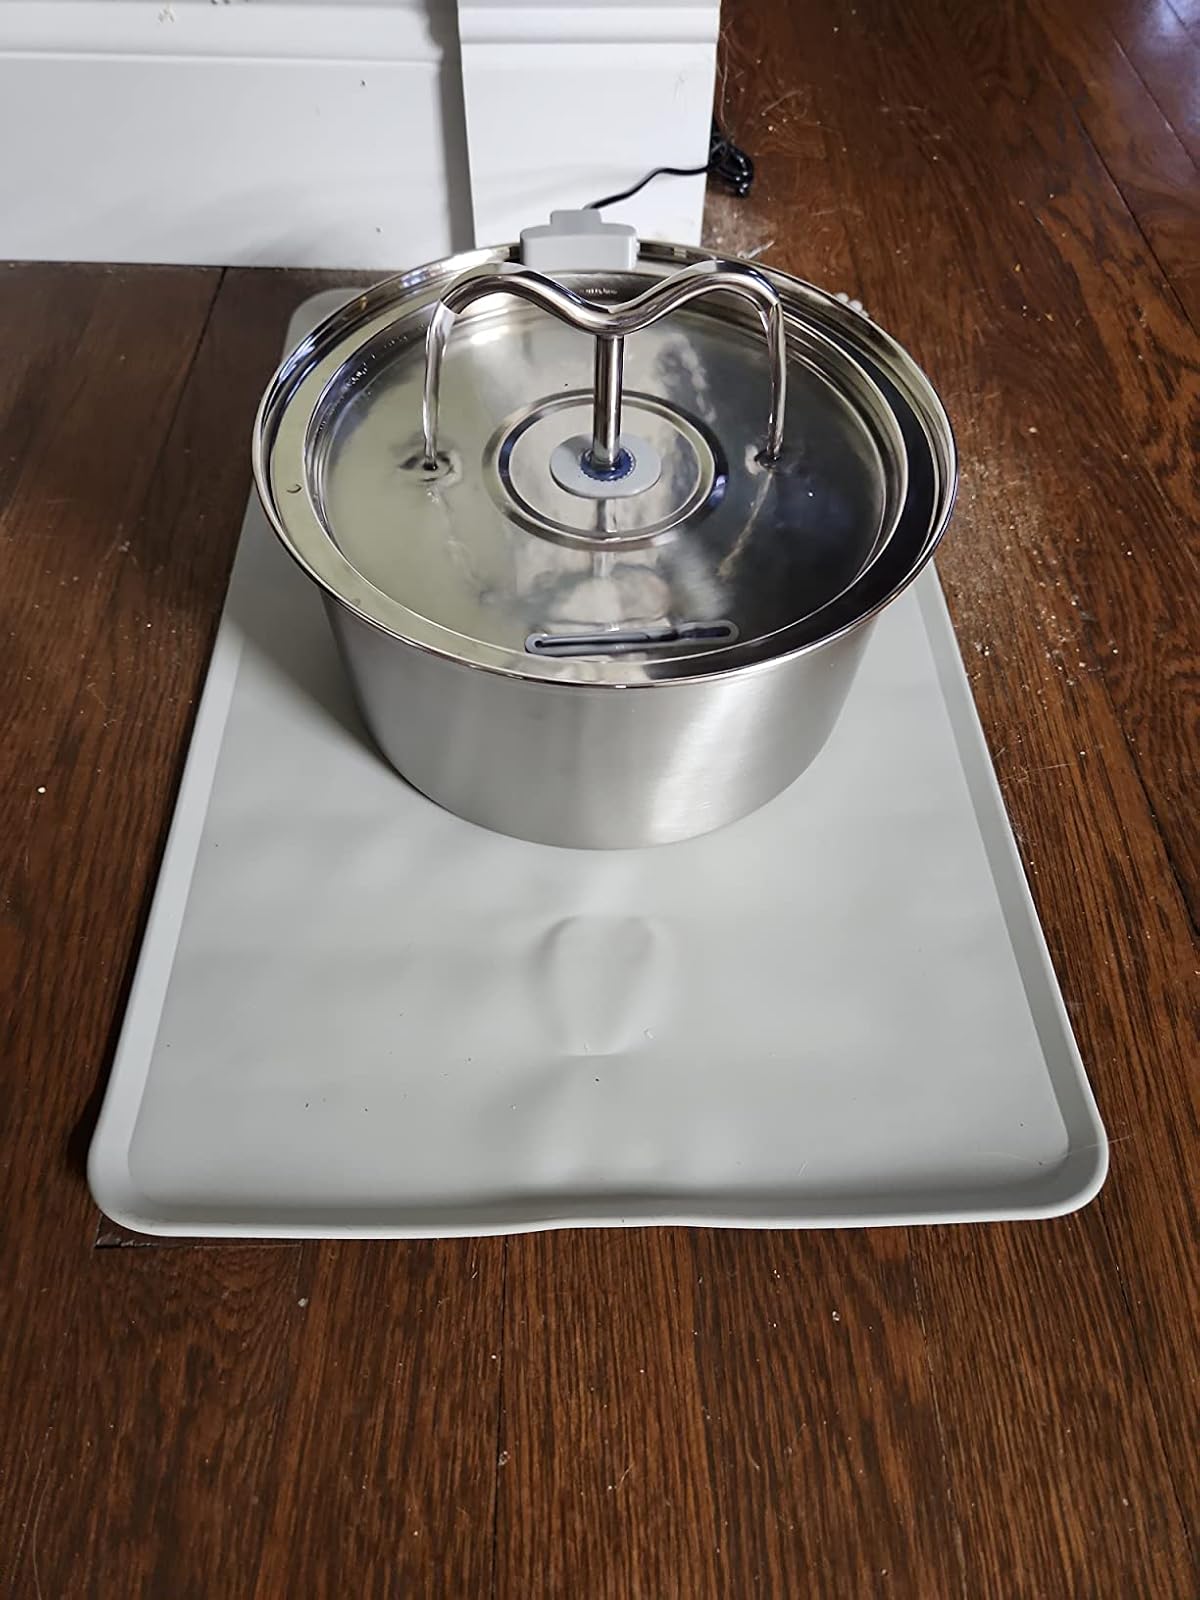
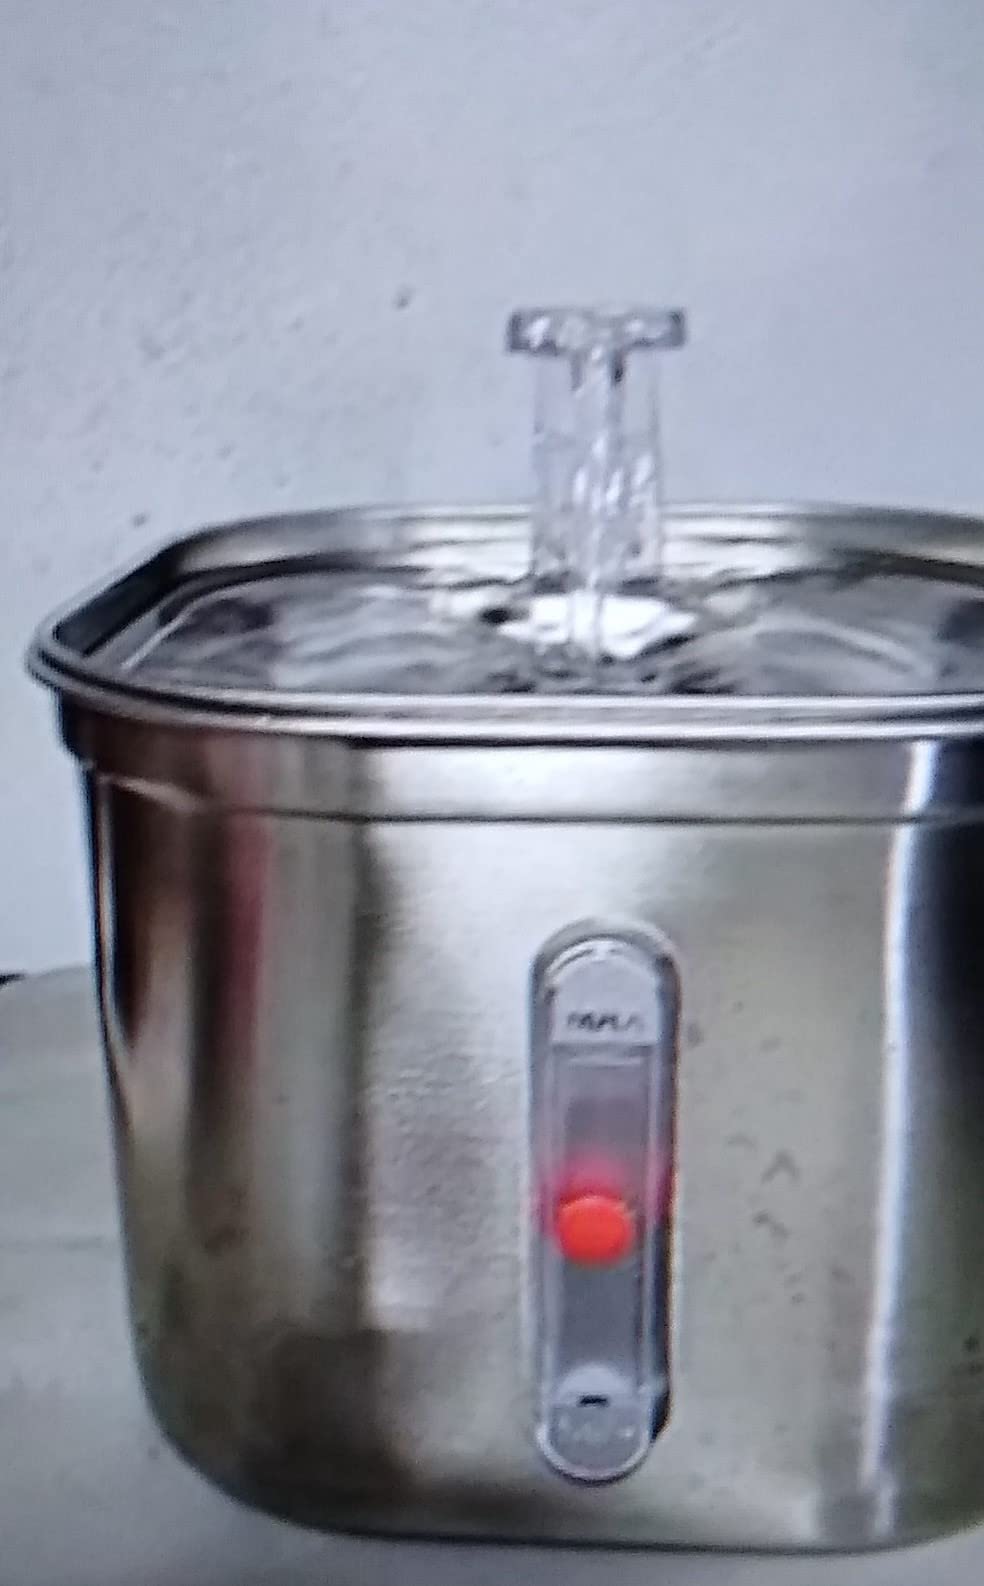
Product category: items_bowl
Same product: no